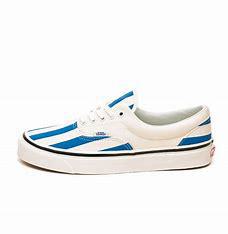
Brand: Vans
Model: Era 95 DX